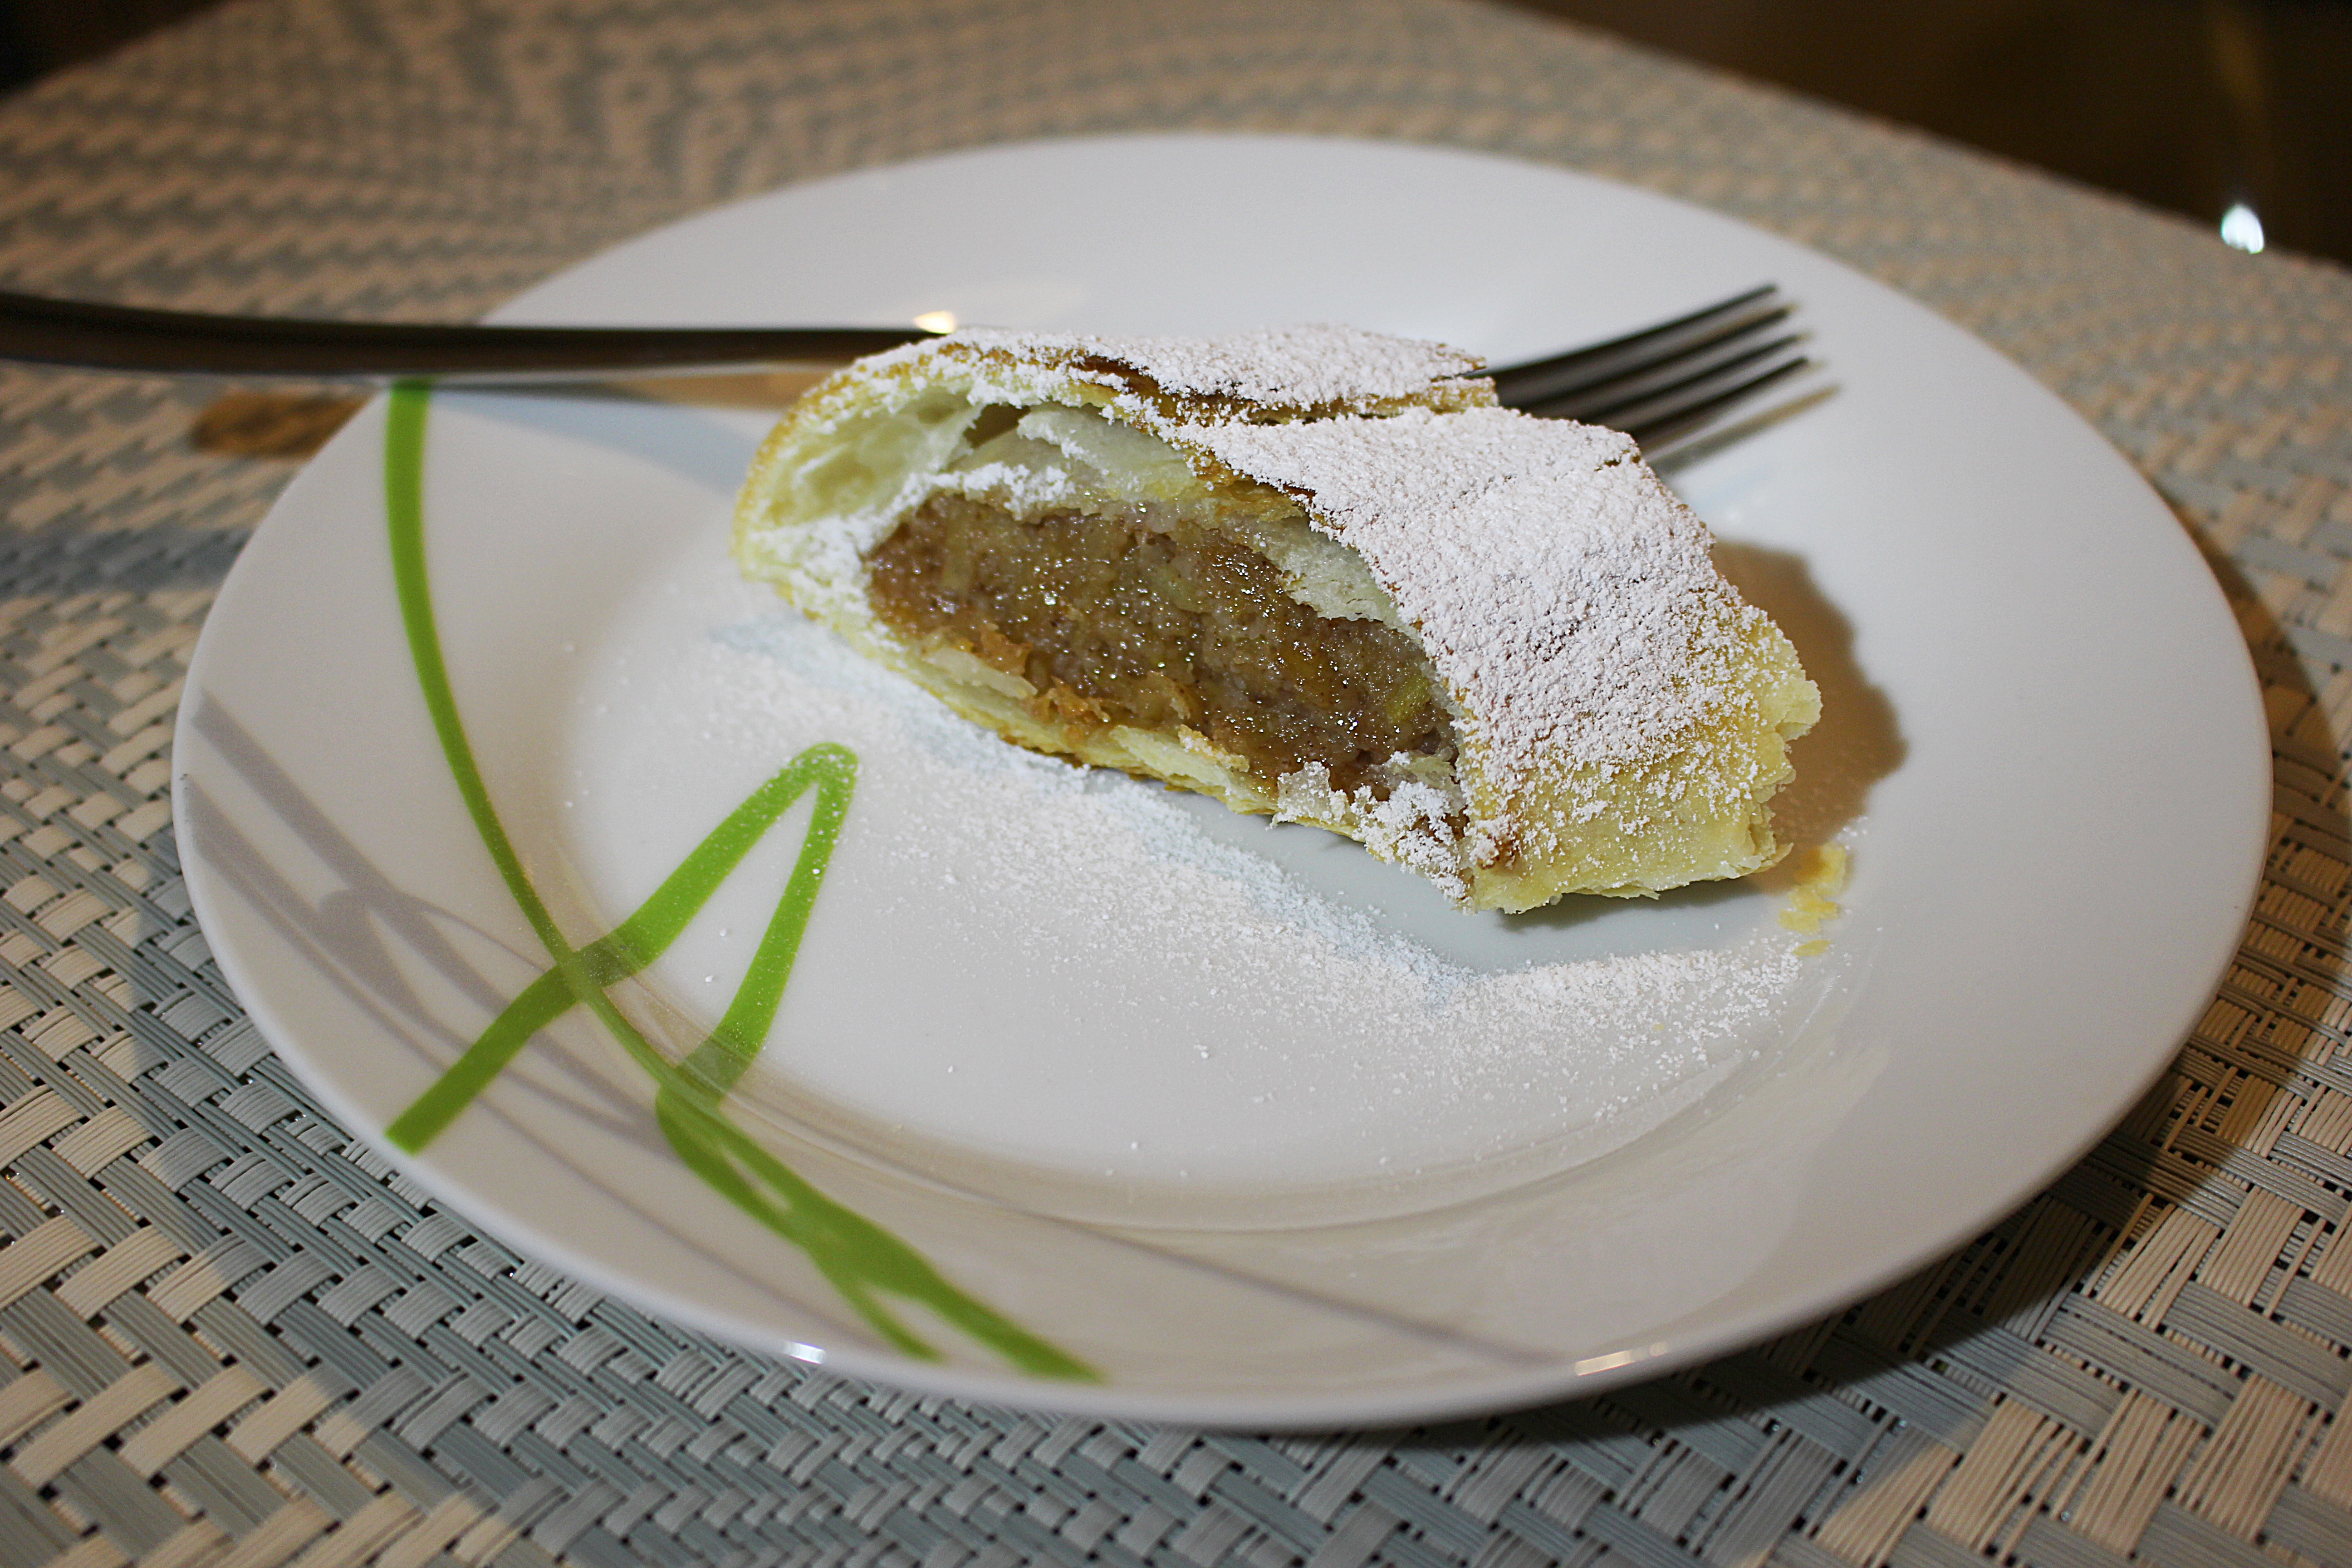
dish, meal, food, produce, breakfast, dessert, cuisine, sweet dish, baked goods, apple strudel, torte